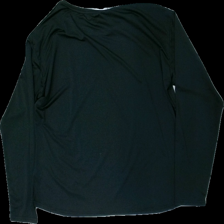
View: back
Type: Training top
Category: Unisex
Brand: Not in the list
Brand text on label: OTP
Colors: Black
Material: 77% polyester, 23% acrylic
Cut: Regular, C-collar
Size: XL
Season: All
Price range: <50
Recommended usage: Reuse